Conservation and restoration of Judaica

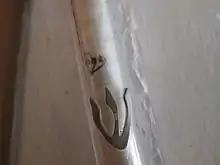
ShinMezuzahJosephSherman

Bibles, prayer books, volumes of the Talmud, law codes, and commentaries, in a variety of languages, are now also included in this list. In some communities, any document of any kind written in Hebrew letters is also included. This can sometimes also include anything written in Yiddish which uses the same alphabet.